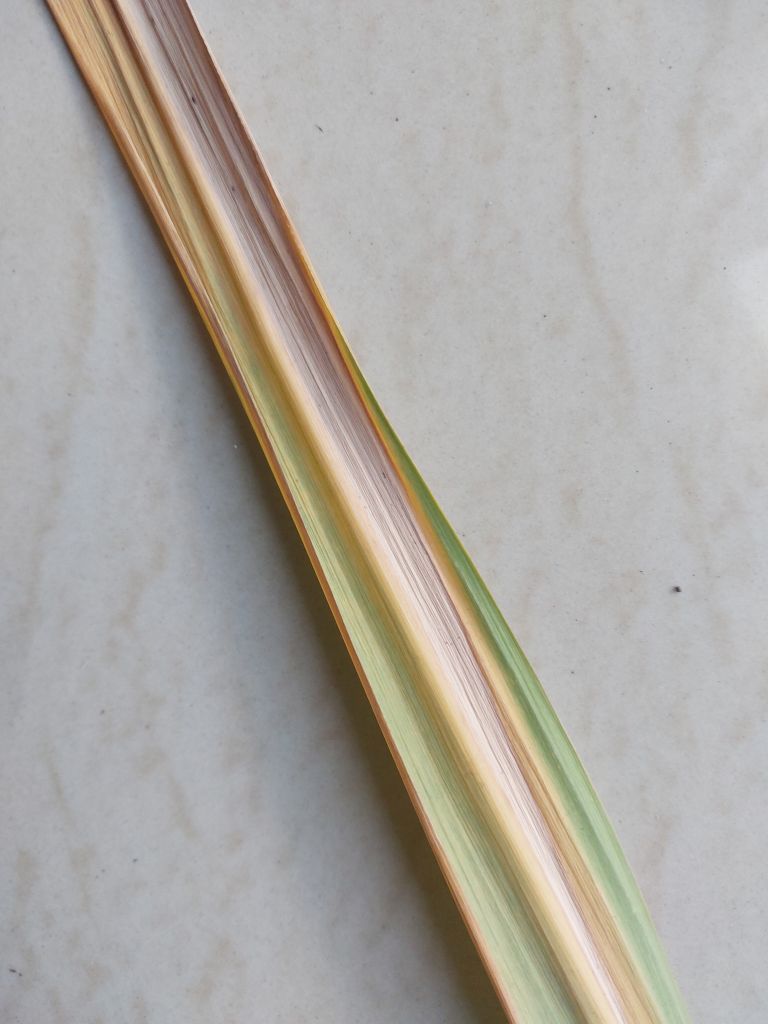
Label: Yellow Leaf